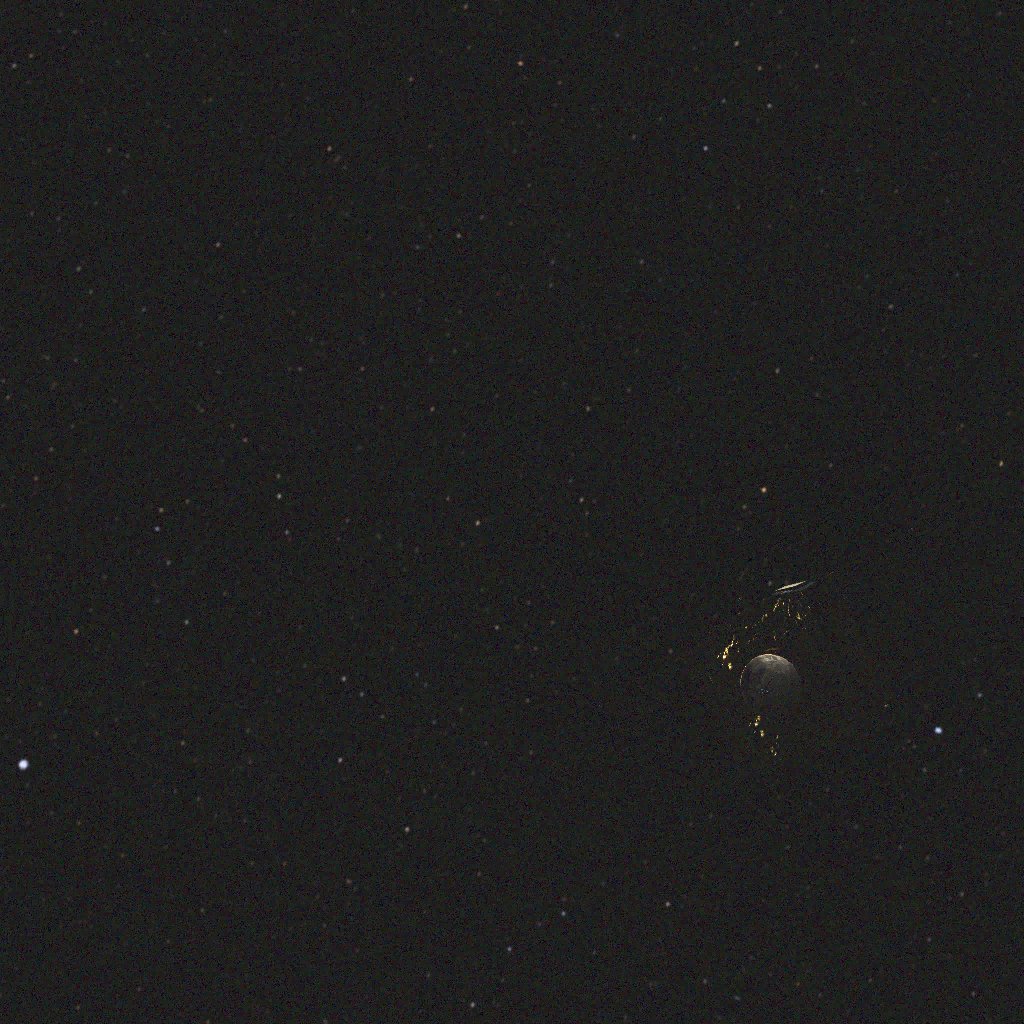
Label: soho